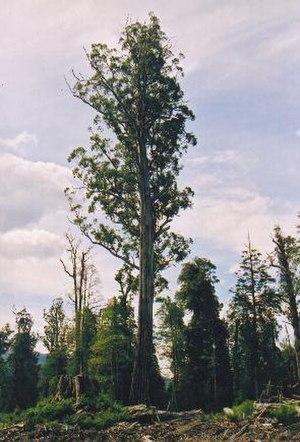
L'Eucalyptus regnans est originaire du sud est de l'Australie. C'est le plus grand de tous les arbres avec le Séquoia à feuilles d'if. En 1872, un garde forestier de Victoria en Australie mesura un de ces Eucalyptus avec un théodolite et l'estima à 132,60 mètres. Cet arbre fut abattu et une plaque commémorative toujours en place rappelle que les premiers européens arrivés sur place décimèrent les plus hauts spécimens par l'exploitation forestière à grande échelle.